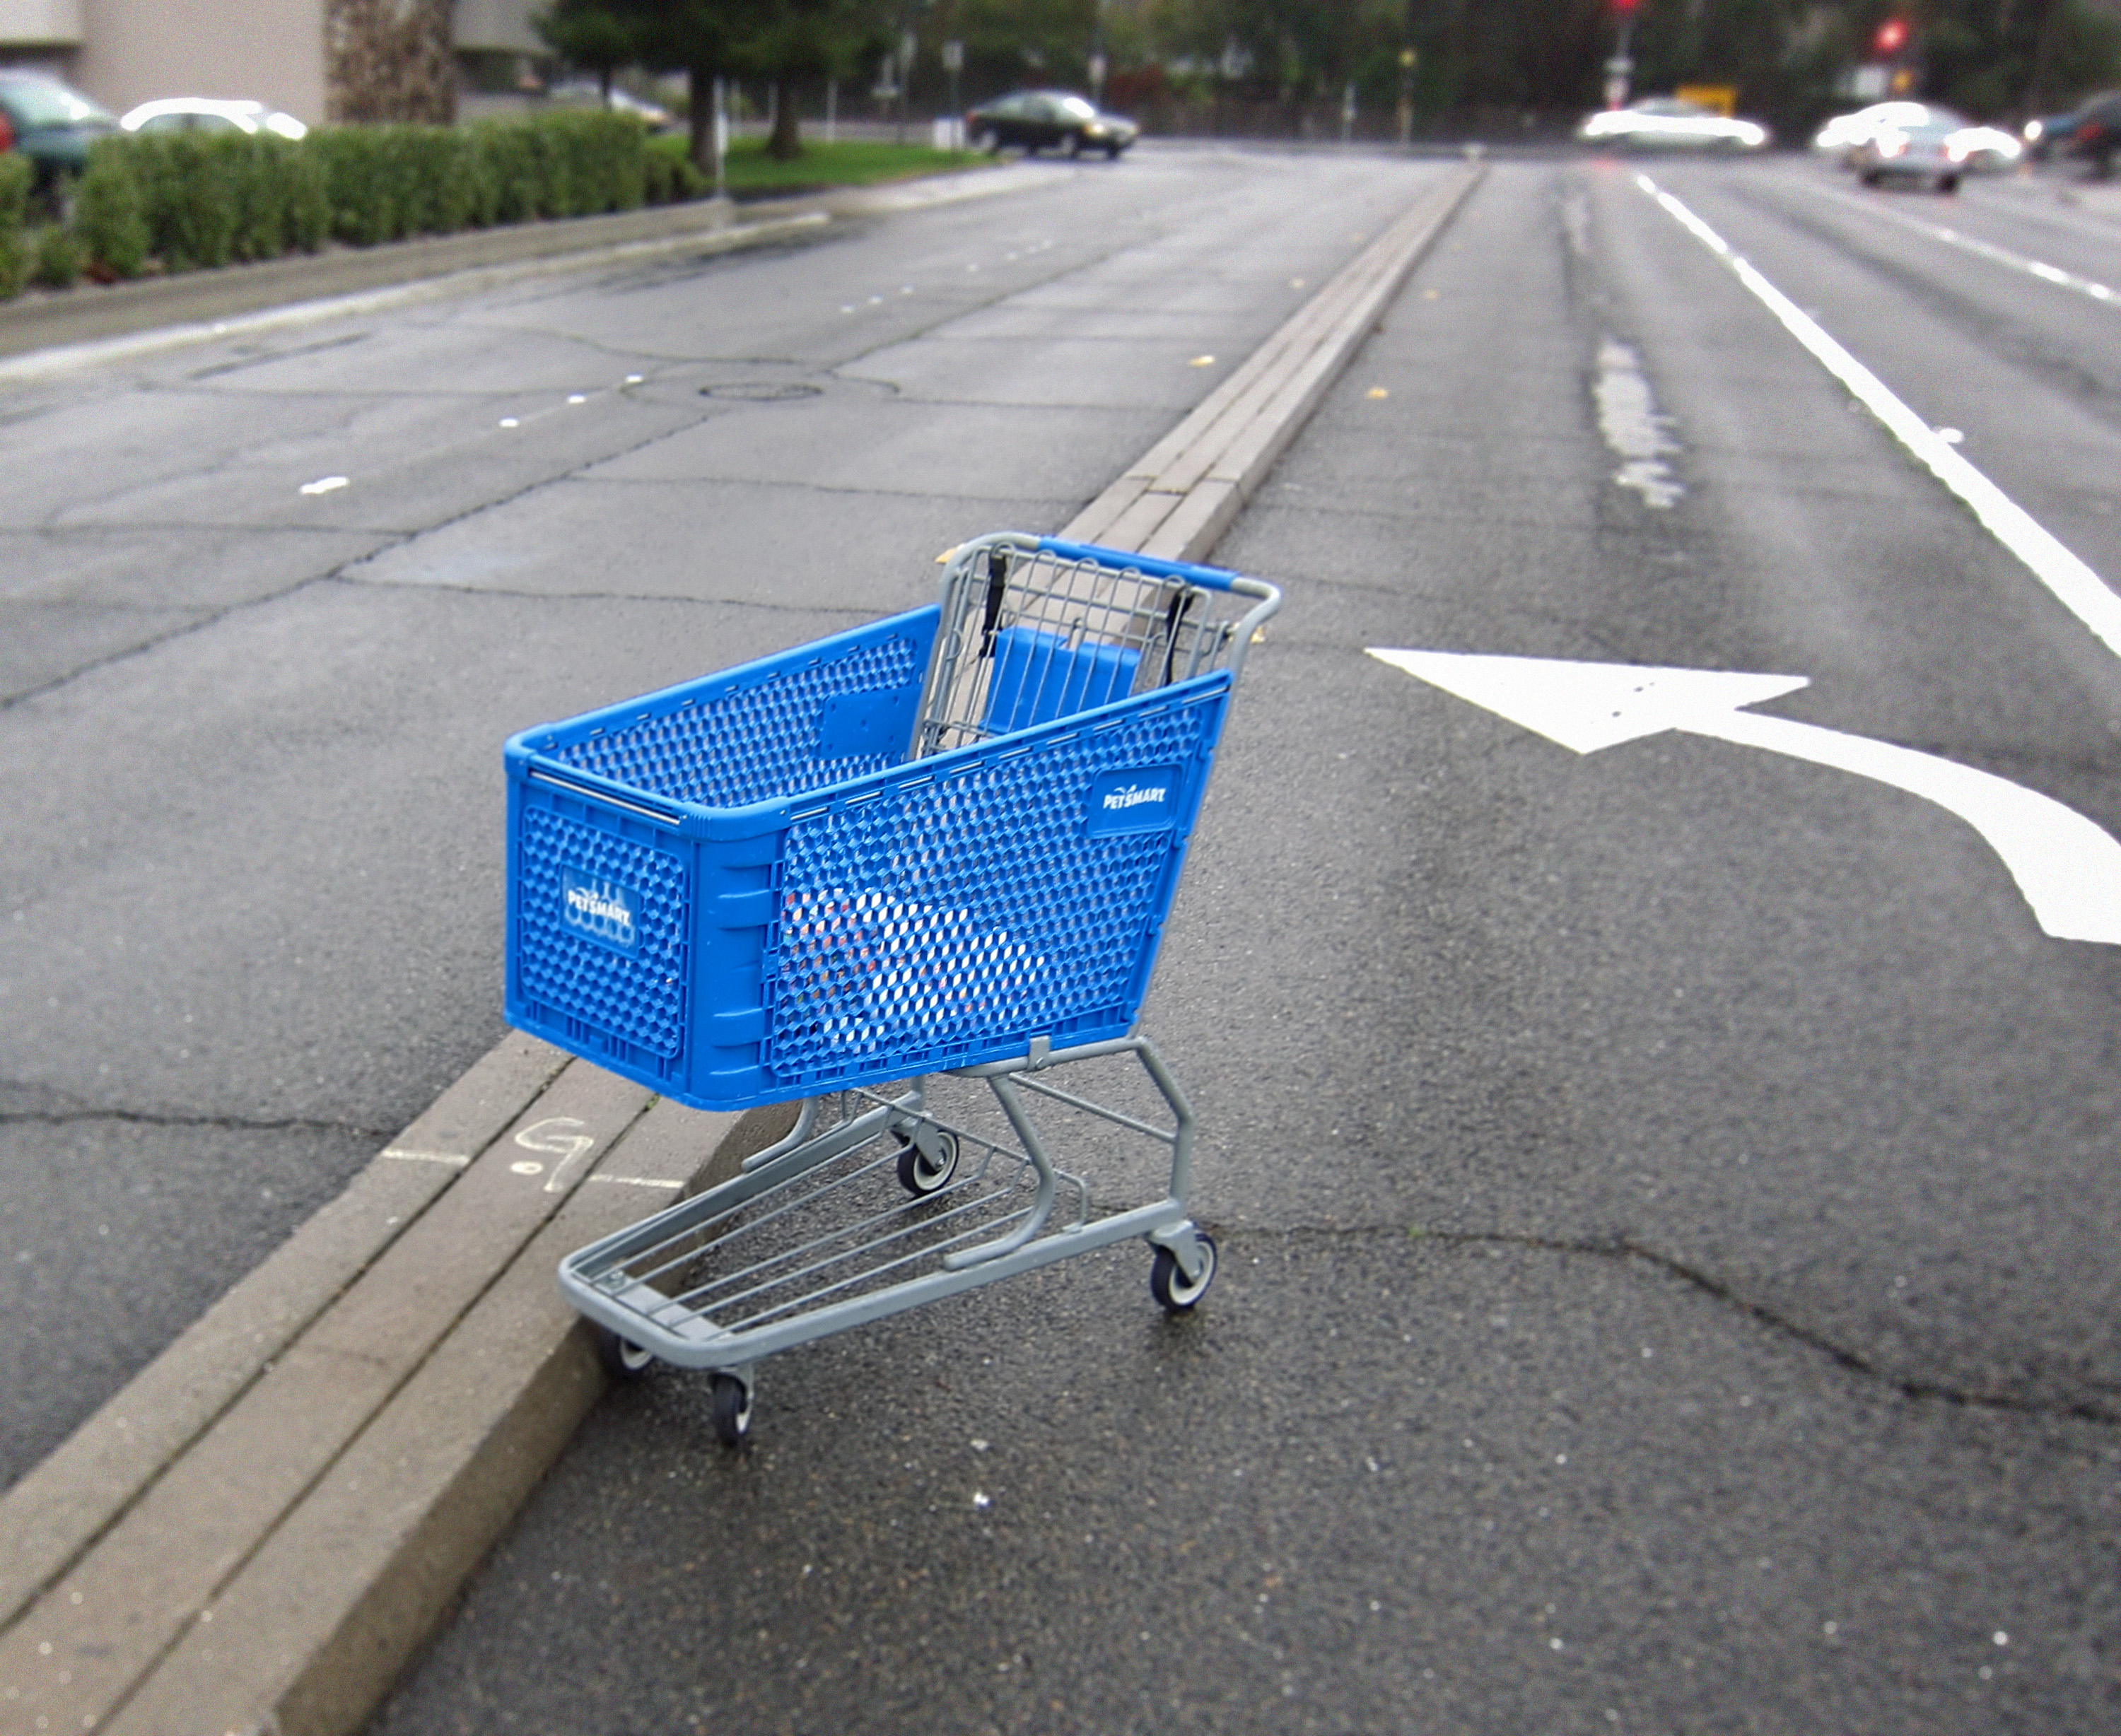
road, sidewalk, roof, parking, asphalt, vehicle, trolly, lane, infrastructure, sacramento, shoppingcart, road surface